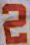
Number: 2